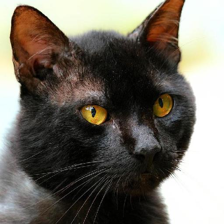
Label: animals